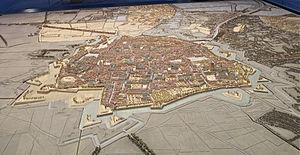
Plan-relief de Saint-Omer, vue du sud. Plan-relief construit en 1758 sous la direction de Jean-Baptiste Larcher d'Aubencourt (1711-1793). Échelle 1/600e
Saint-Omer est une commune française, sous-préfecture du département du Pas-de-Calais en région Hauts-de-France.